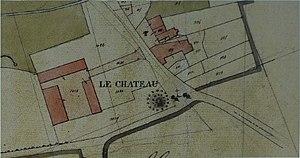
Urville, le_Chateau en 1836 sur le cadastre
Urville est une commune française, située dans le département de l'Aube en région Grand Est.